Fjågesund Church

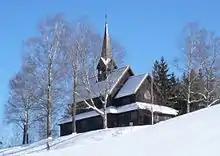
View of the church

Fjågesund Church is a parish church of the Church of Norway in Kviteseid Municipality in Telemark county, Norway. It is located in the village of Fjågasund. It is one of the churches in the Kviteseid parish which is part of the Øvre Telemark prosti (deanery) in the Diocese of Agder og Telemark. The brown, wooden church was built in a long church design in 1916 using plans drawn up by the architect Haldor Larsen Børve. The church seats about 108 people.